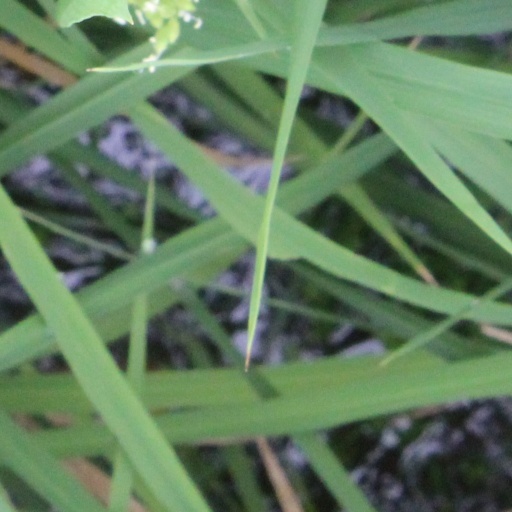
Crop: rice